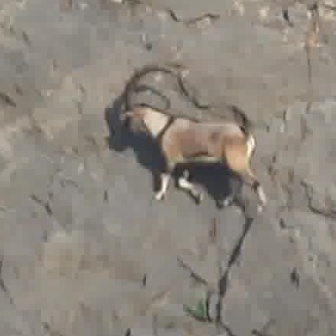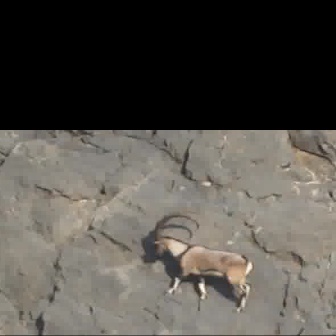
  Please identify the target specified by the bounding box [117,61,268,213] in the first image and locate it in the second image. Return the coordinates in [x_min,y_min,x_max,y_max] format.
Answer: [151,213,250,312]